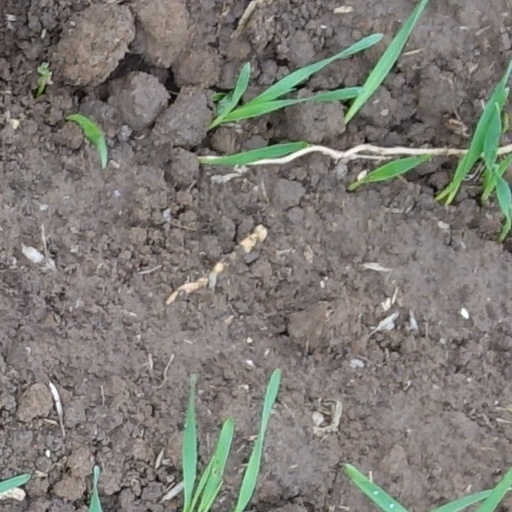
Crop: wheat